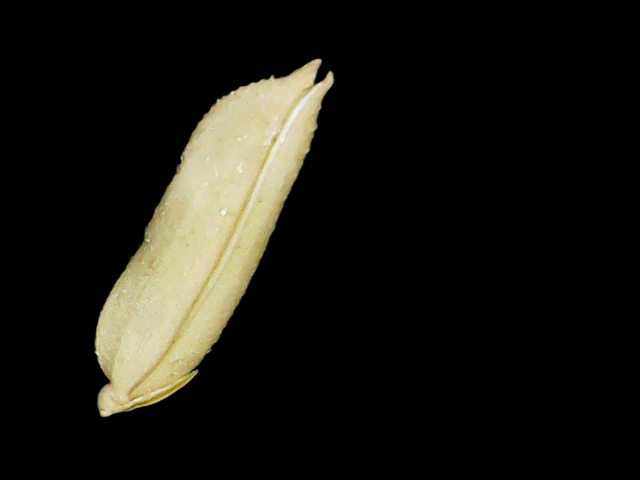
Rice variety: Binadhan19